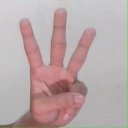
अक्षर: व